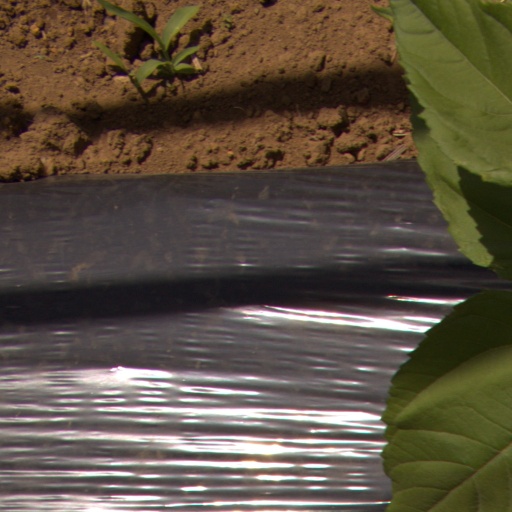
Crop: Jerusalem artichoke